Angela Yu Chien

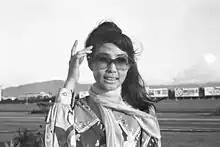
Yu in 1969

Angela Yu Chien (1942 – 10 April 2000) was a China-born Hong Kong actress.